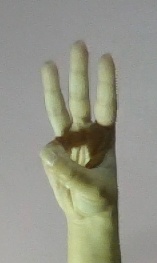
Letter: thaa